Sarah Blizzard

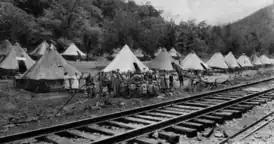
Holly Grove tent colony houses evicted miner families during the strike.(Potentially later in 1922)

After the 1912 strike, Blizzard was called to testify before the Congressional committee investigating the conditions which led to the strike. One aspect of her testimony was the actions of the guards towards the community during the strike. Ma Blizzard never left her community, but in the following years focused her energy on supporting the work of the miners.